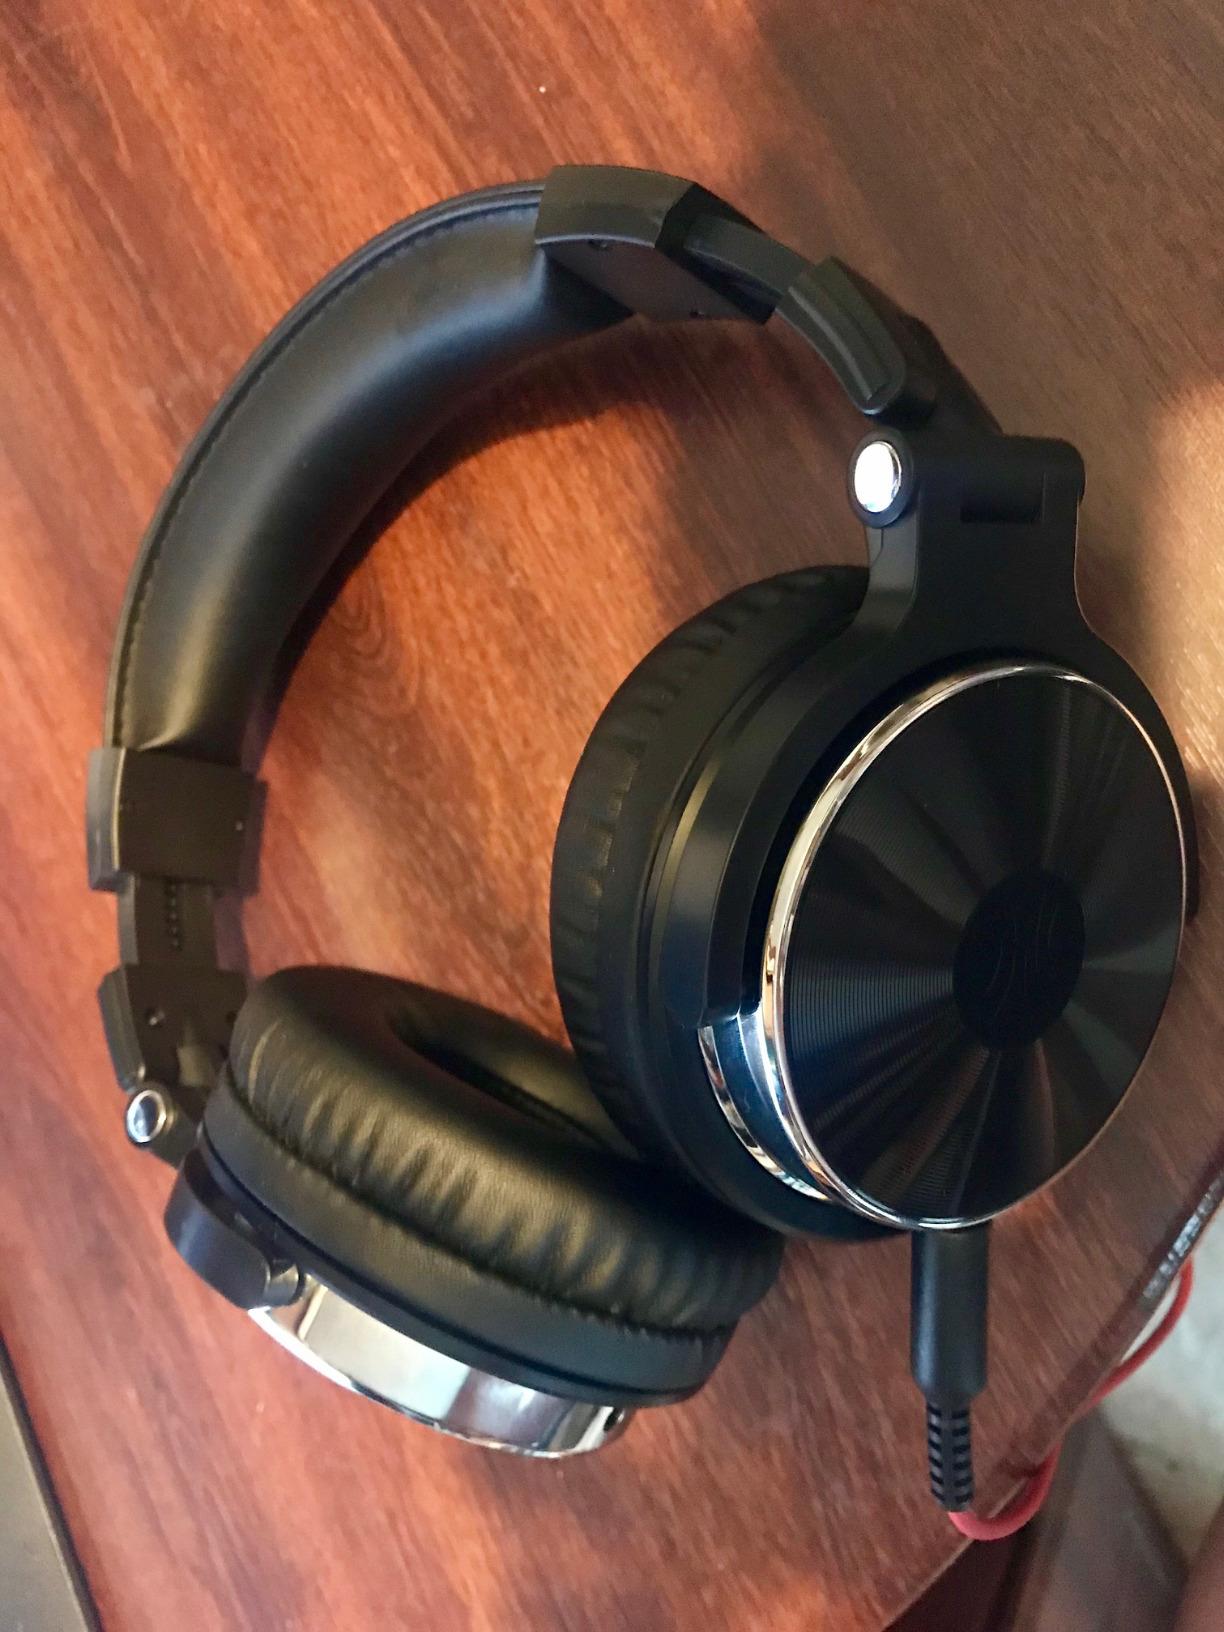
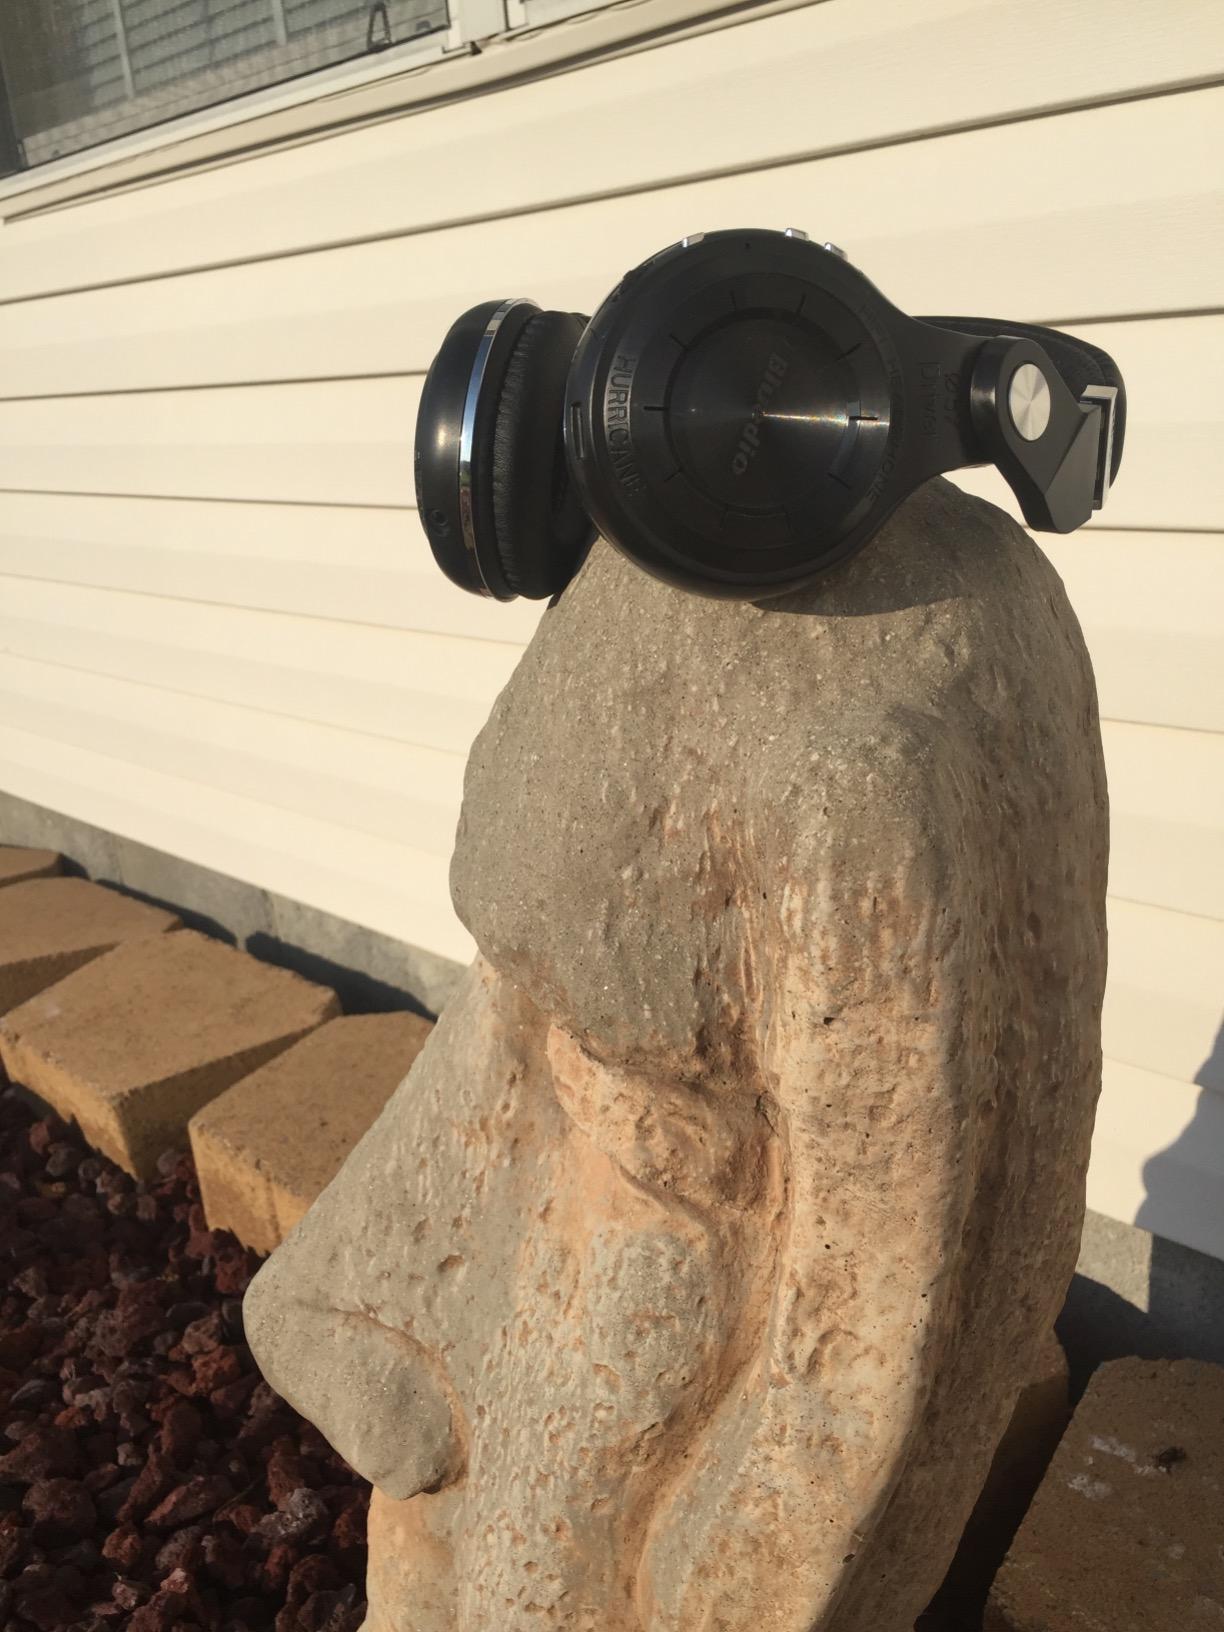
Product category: headphones
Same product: no